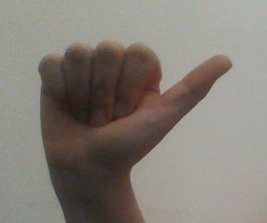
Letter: dhad